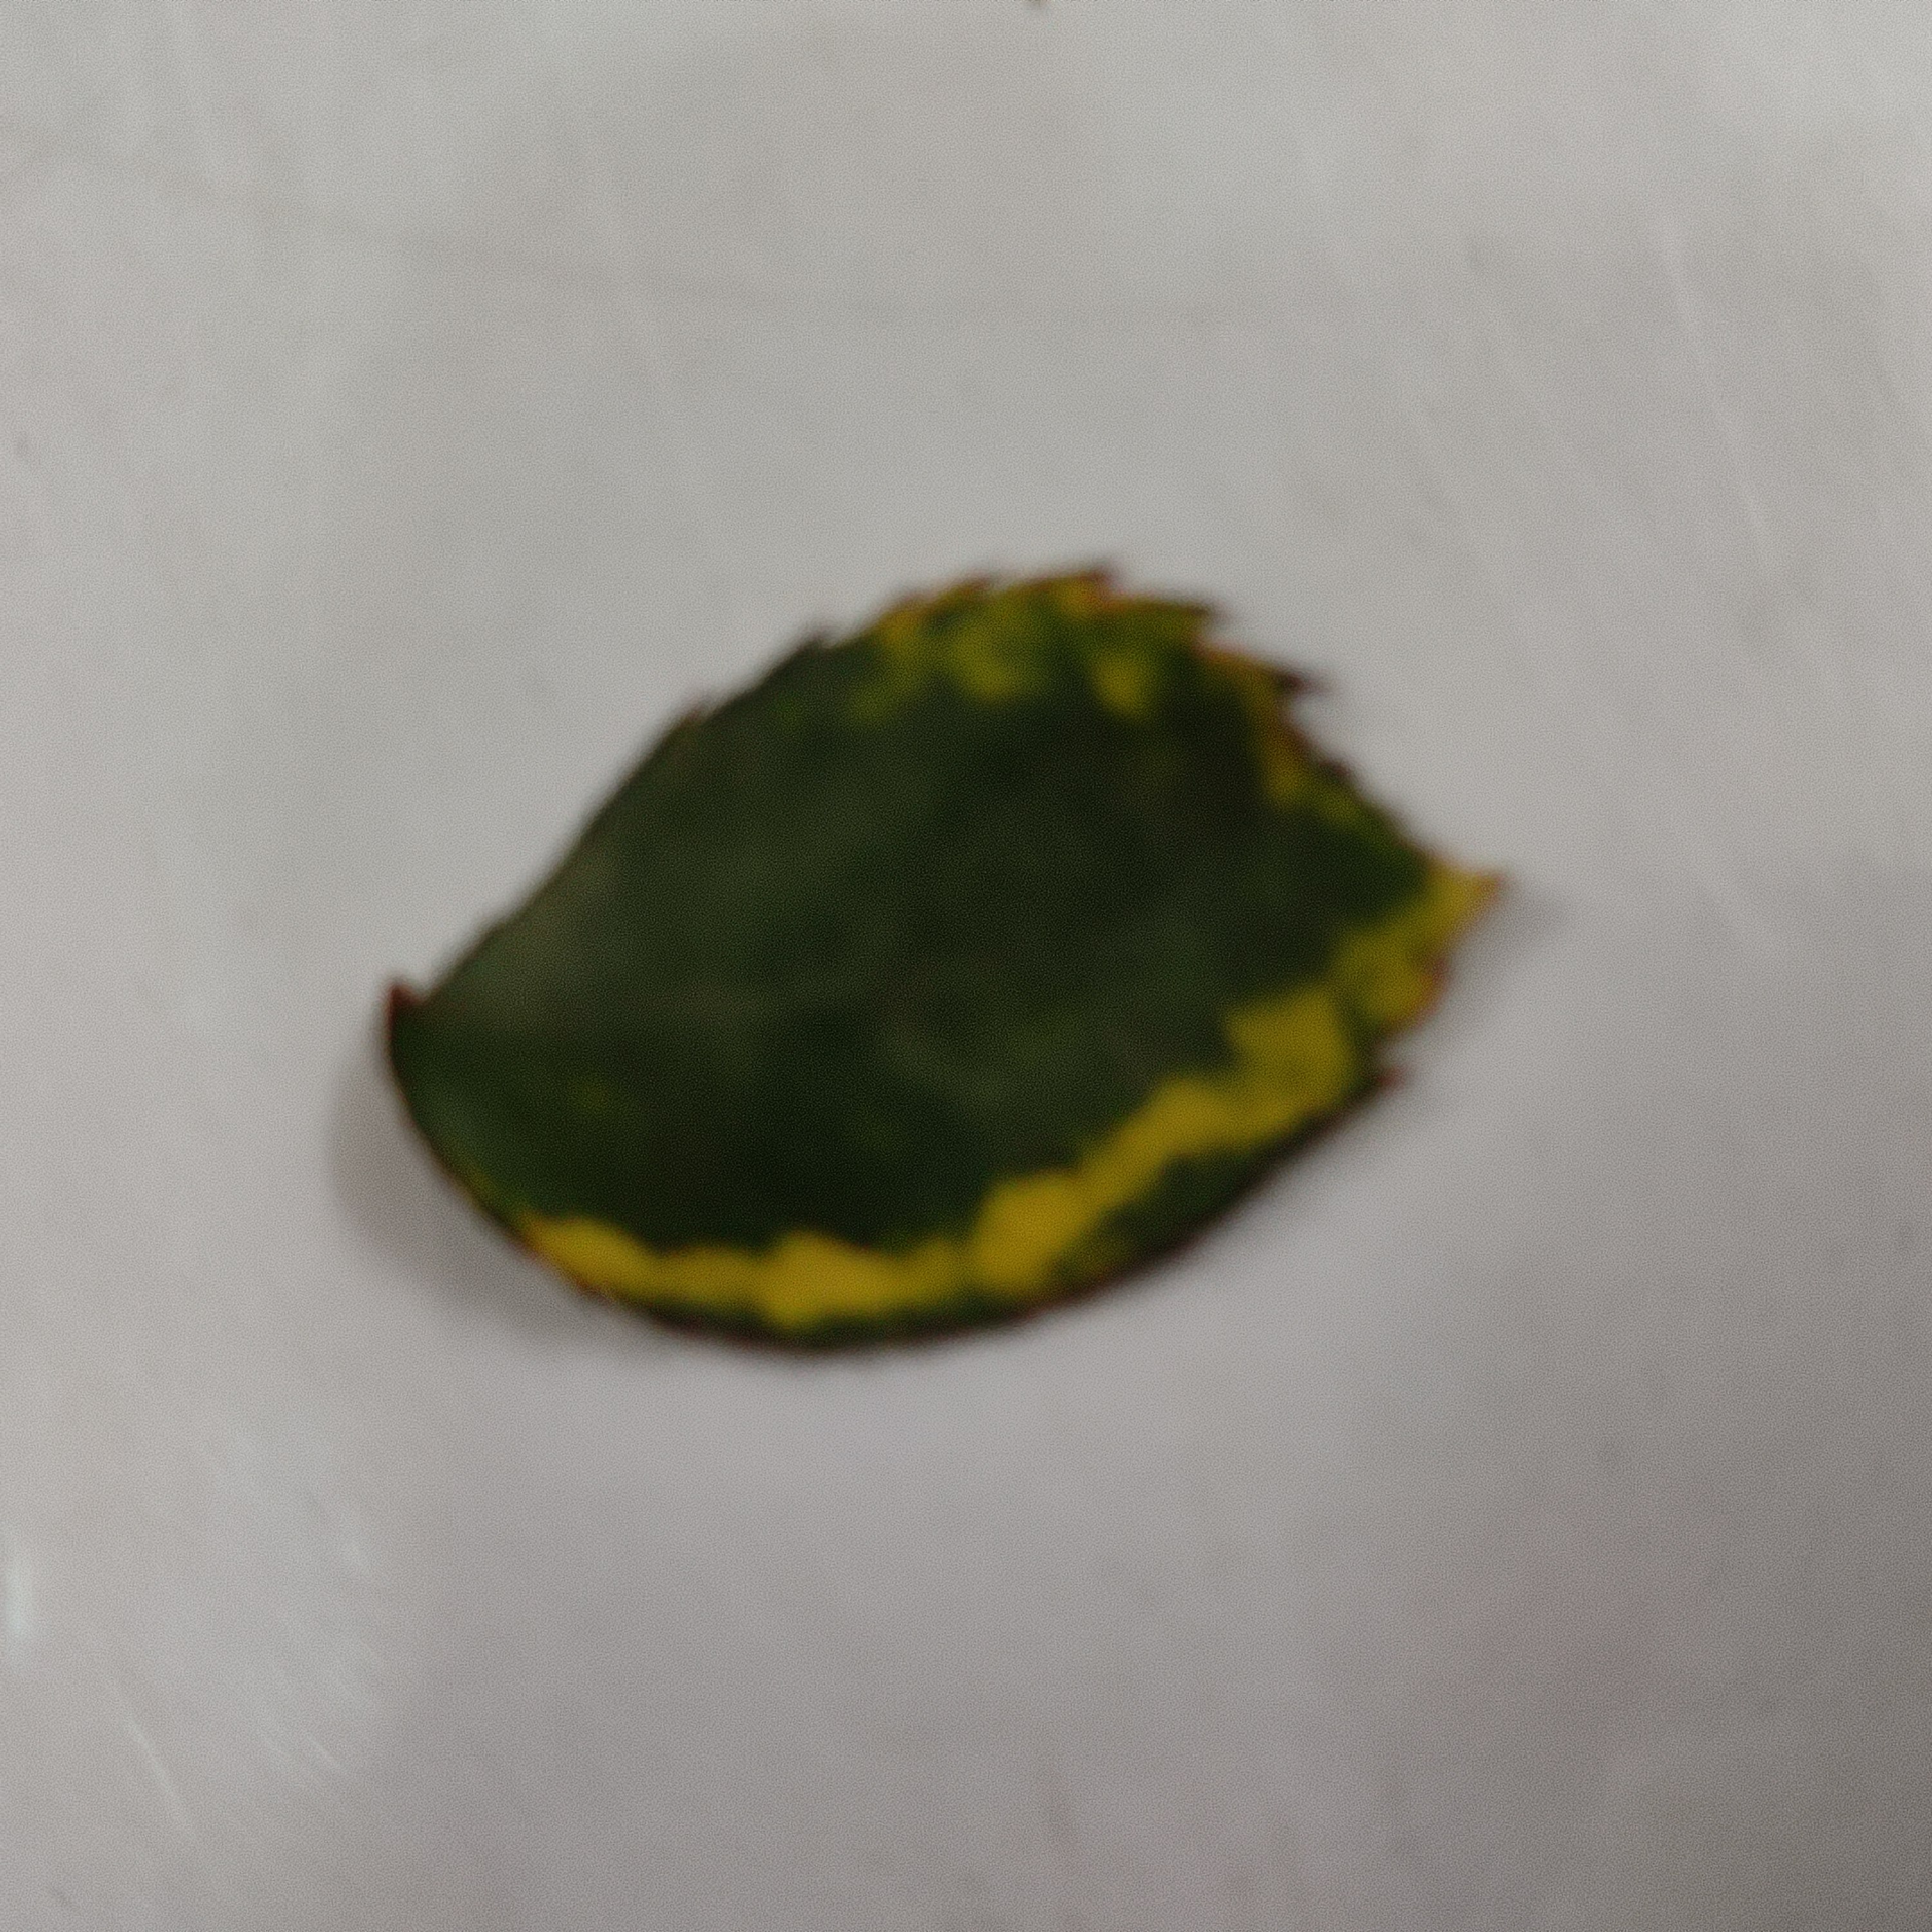
Label: Yellow Mosaic Virus